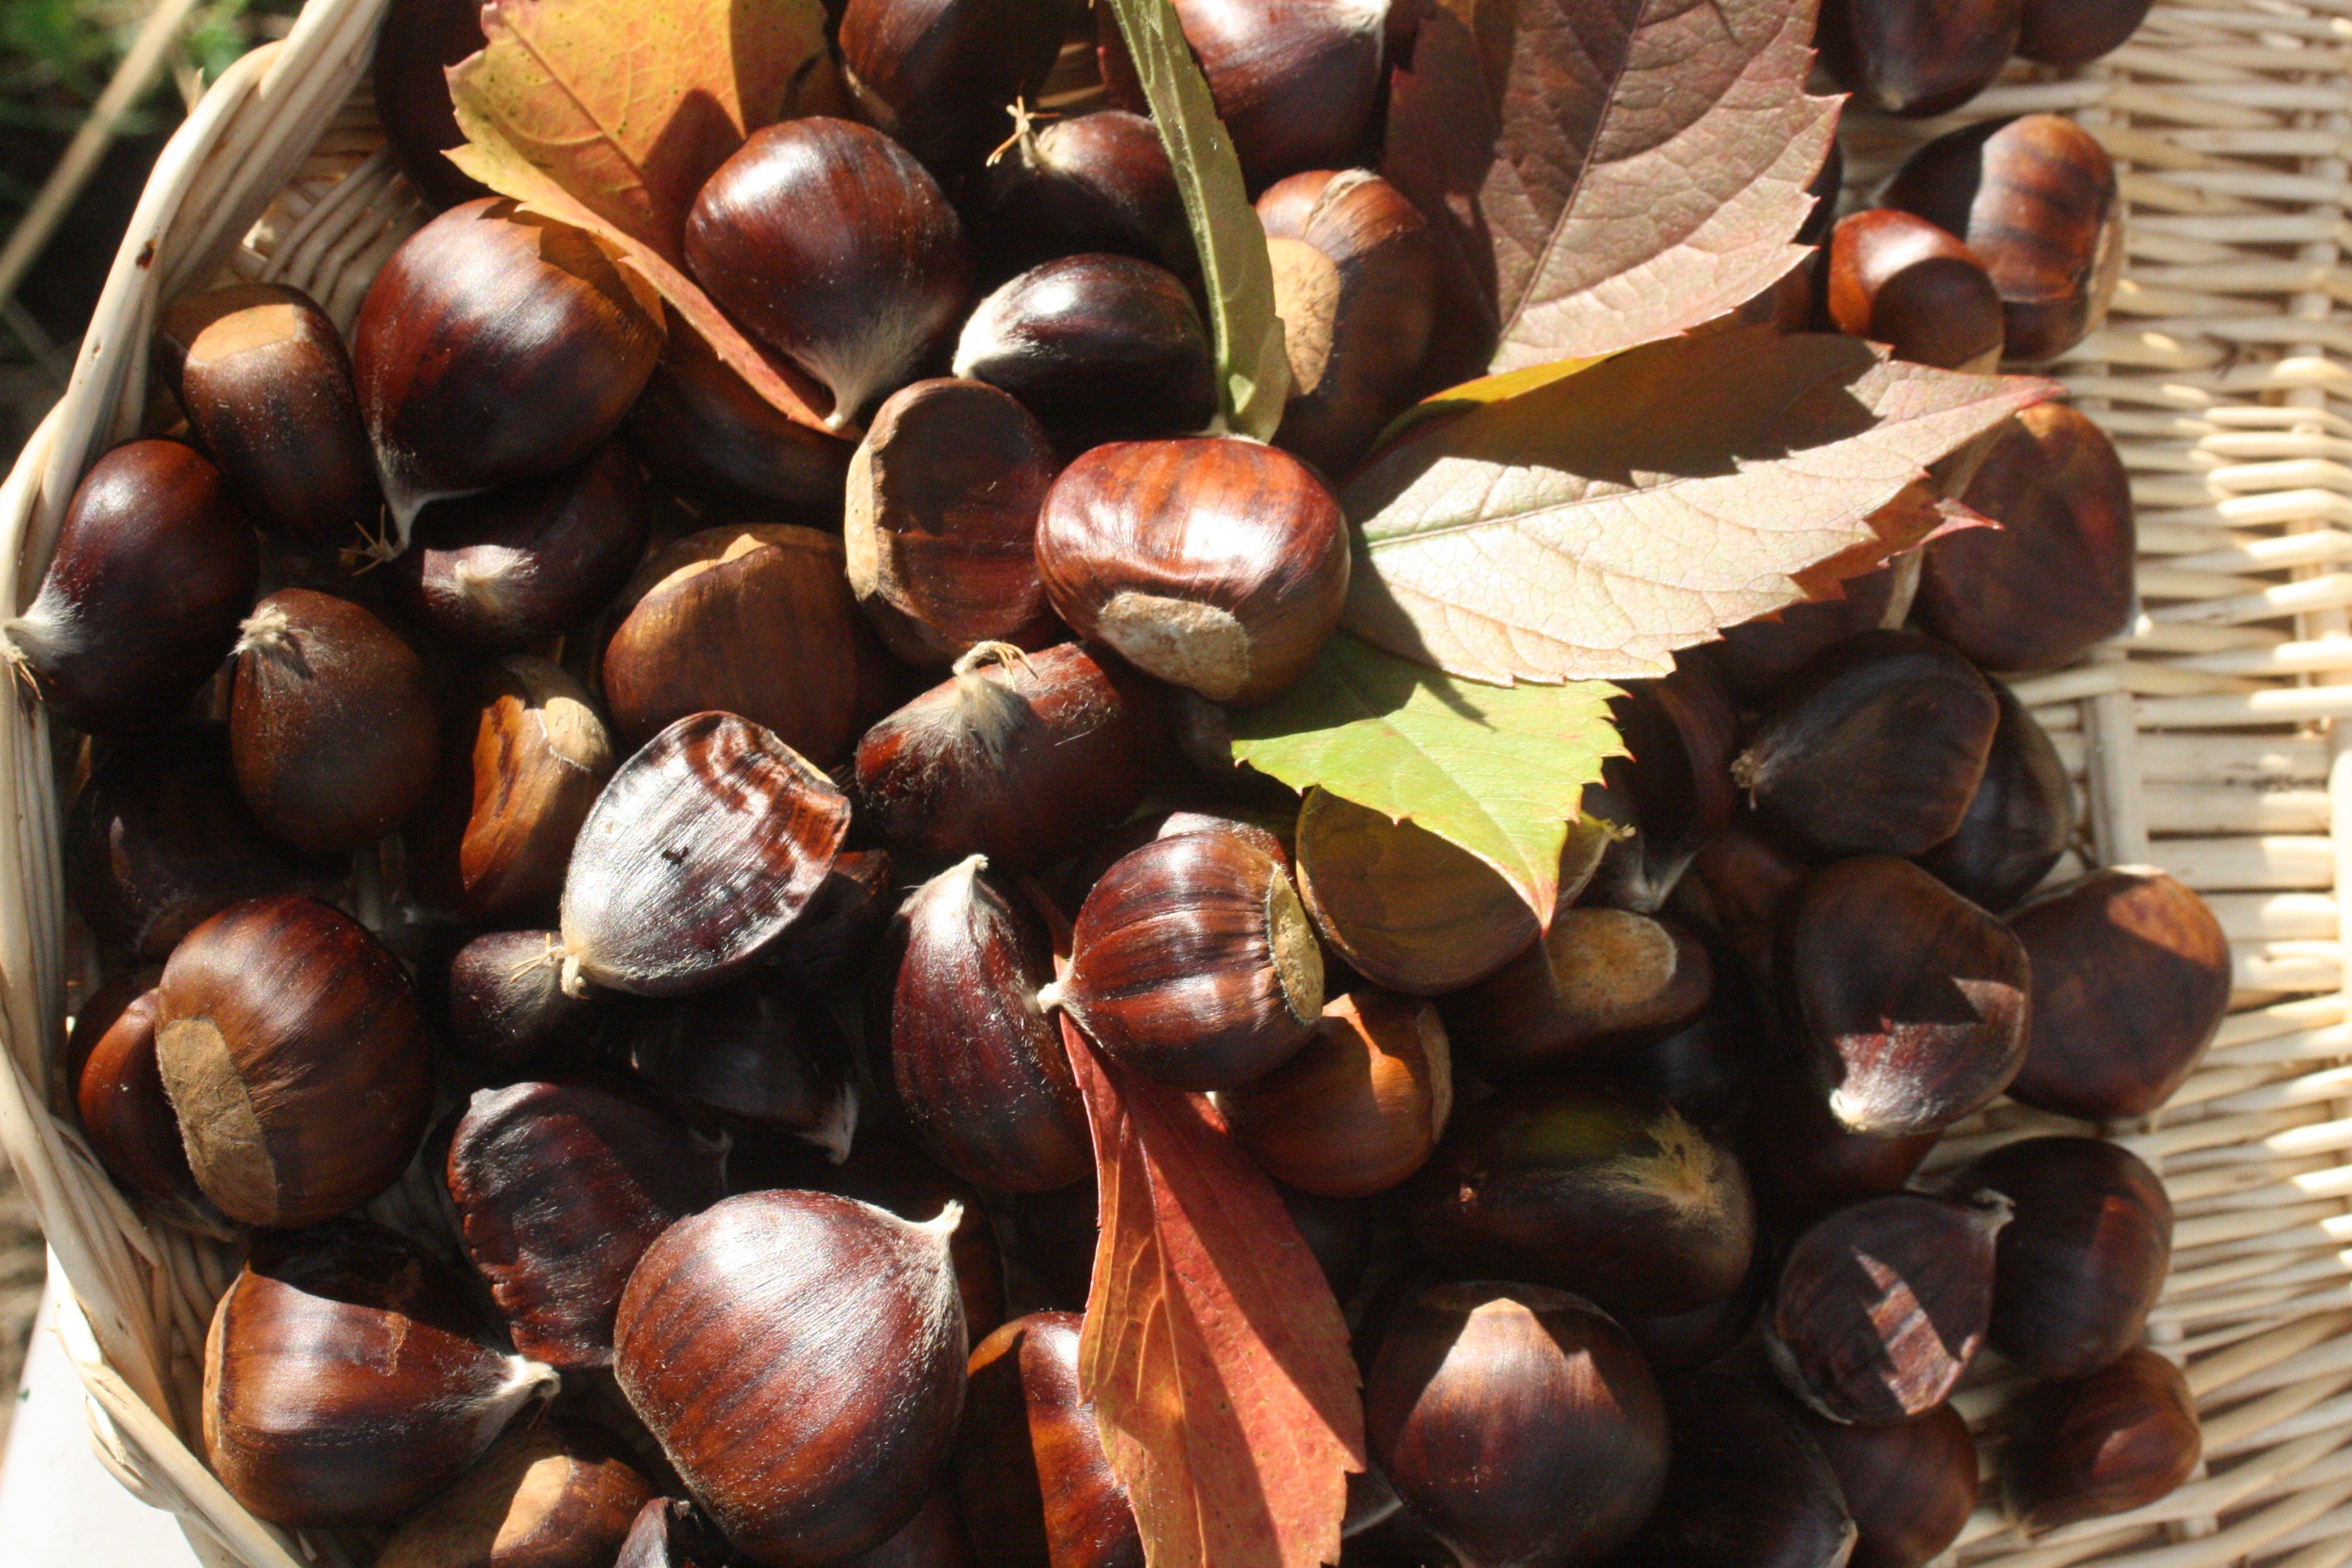
decoration, food, produce, autumn, brown, nut, fruits, hazelnut, chestnut, maroni, sweet chestnuts, date palm, nuts seeds